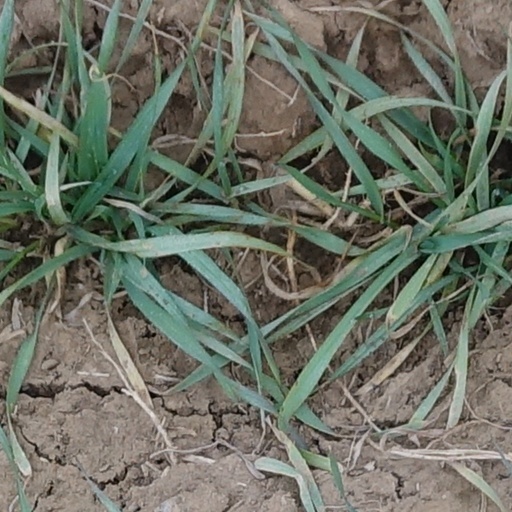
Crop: wheat